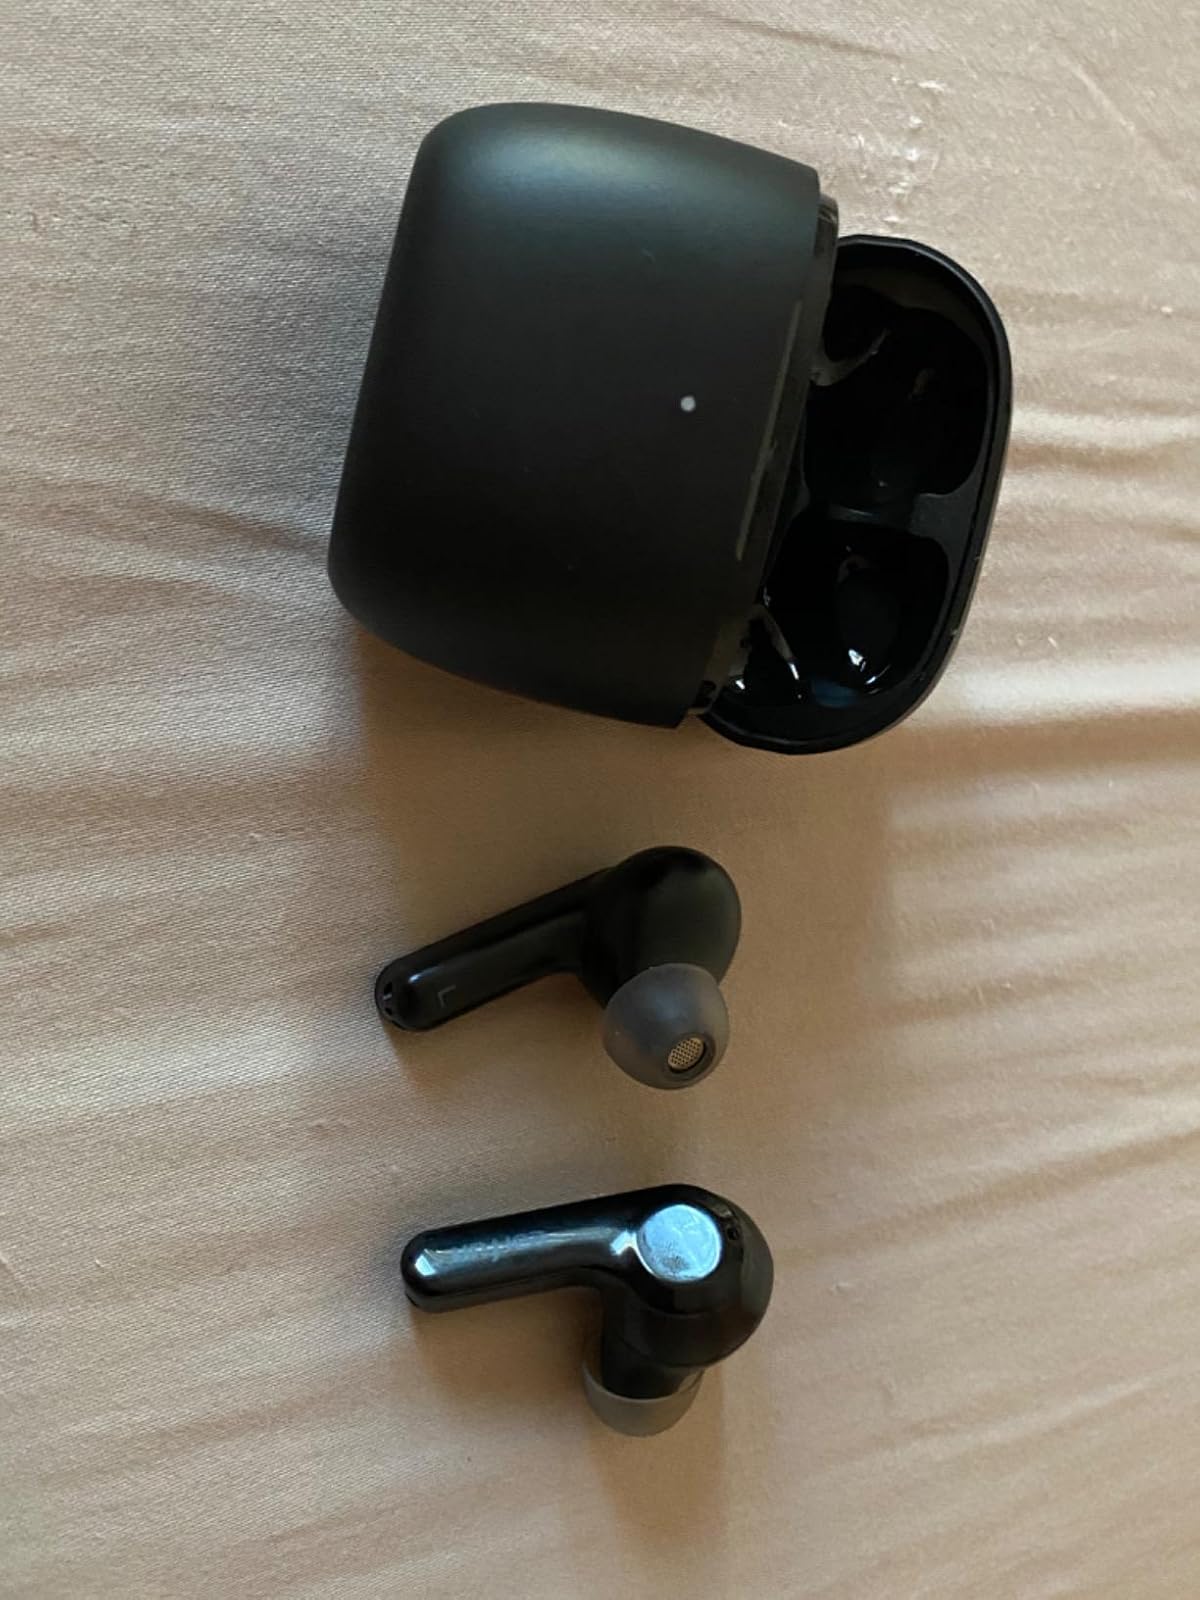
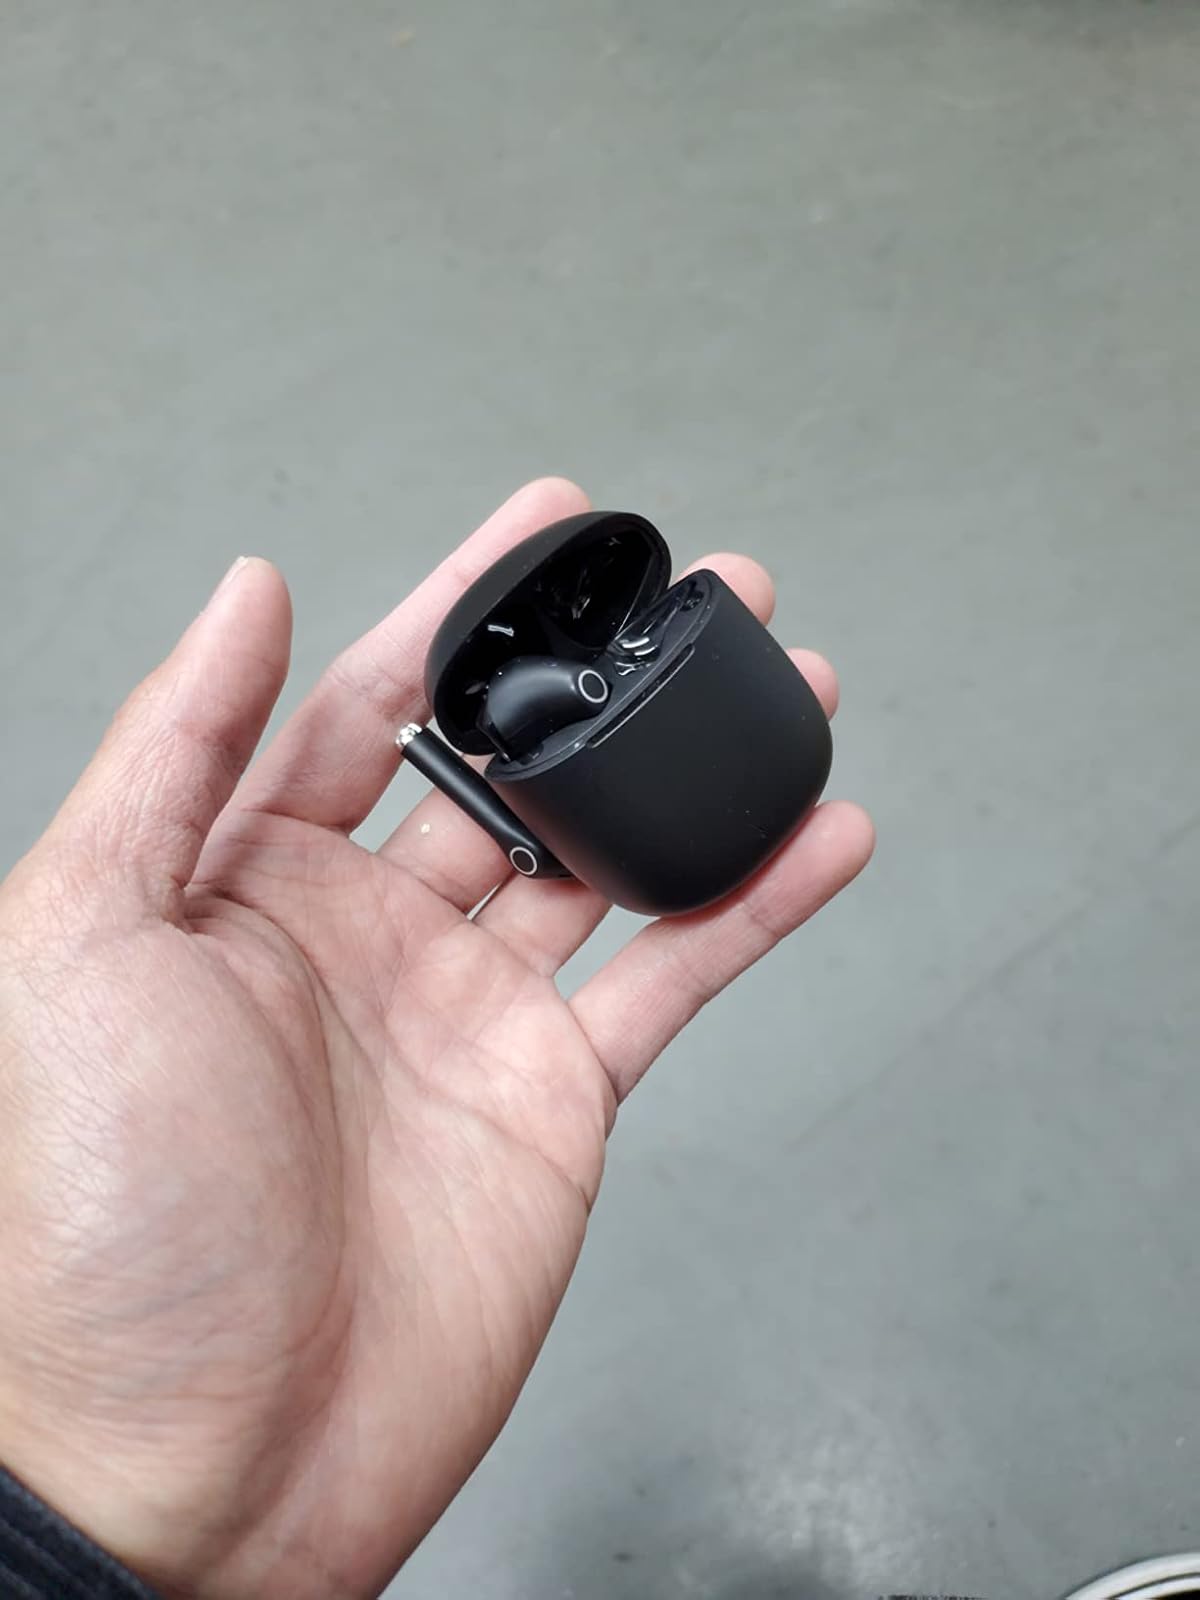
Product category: earbuds
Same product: no